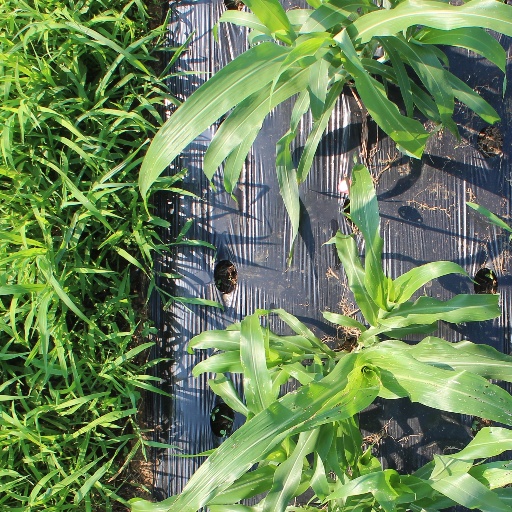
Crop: sorghum